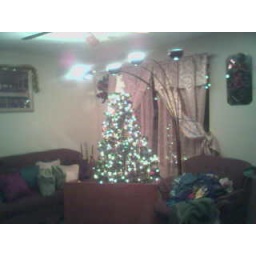
Had to put a table in front of the tree to keep the baby from destroying it.